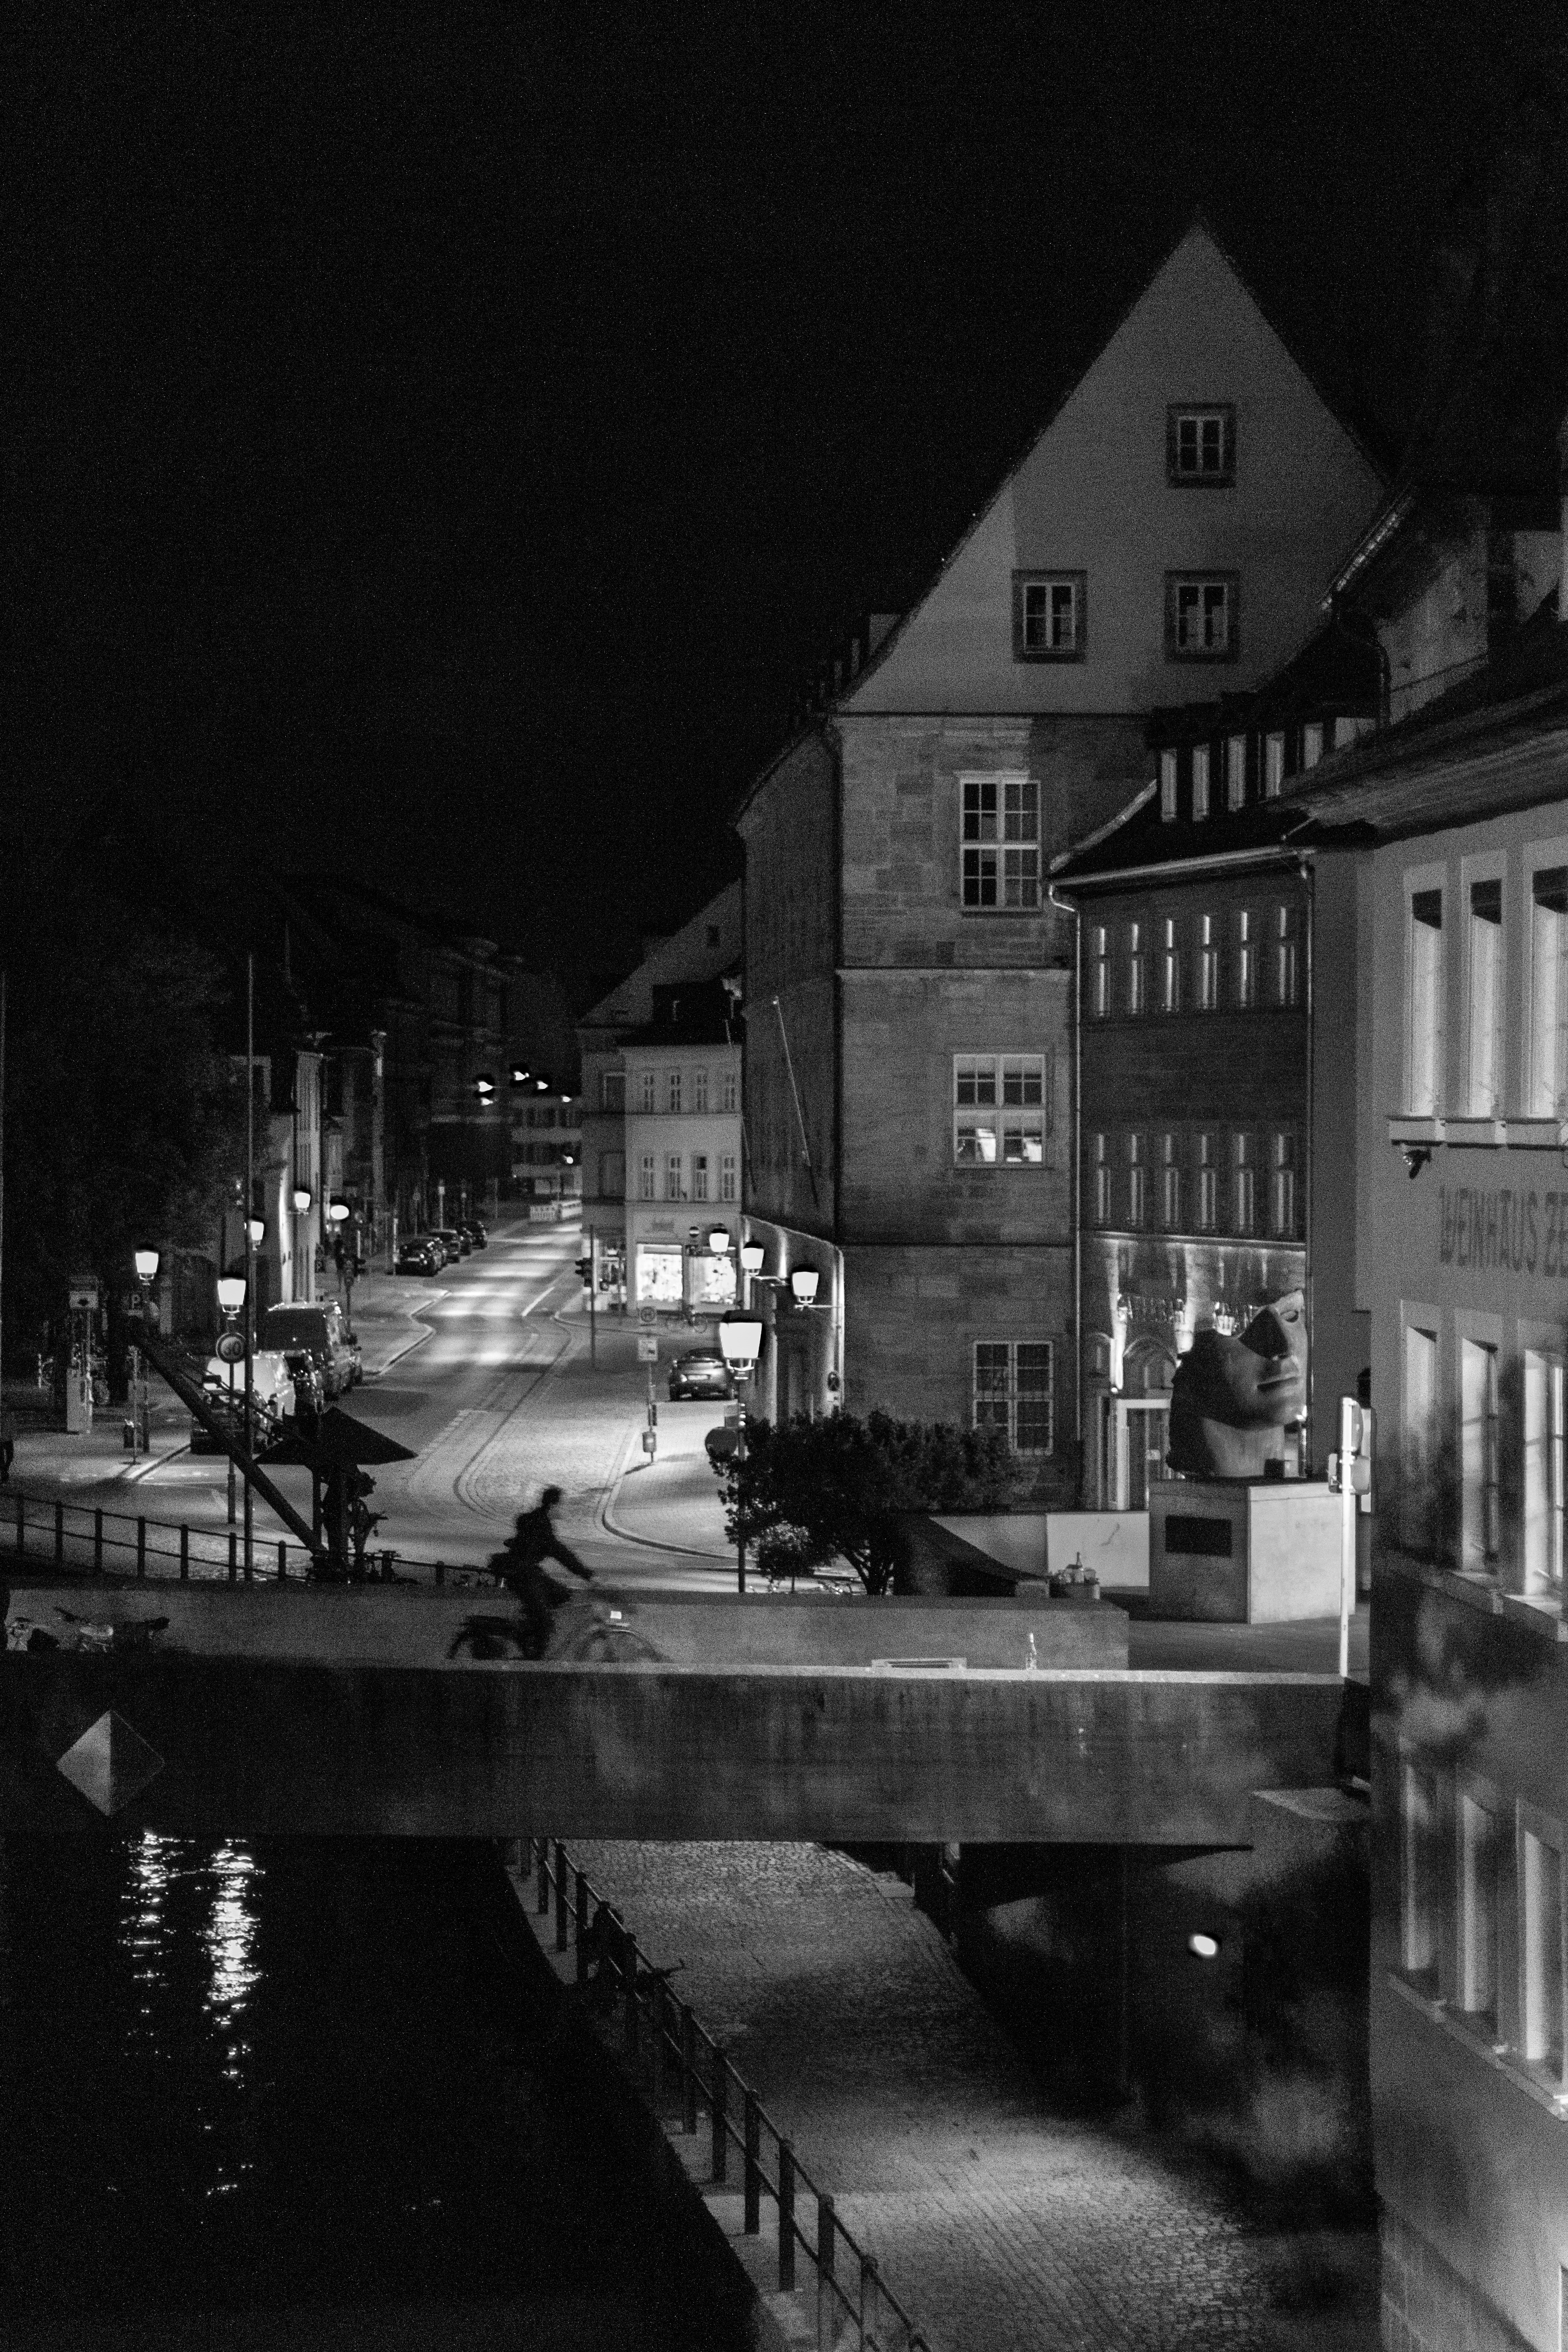
black and white, white, night, cityscape, evening, reflection, darkness, black, monochrome, lighting, waterway, shape, urban area, monochrome photography